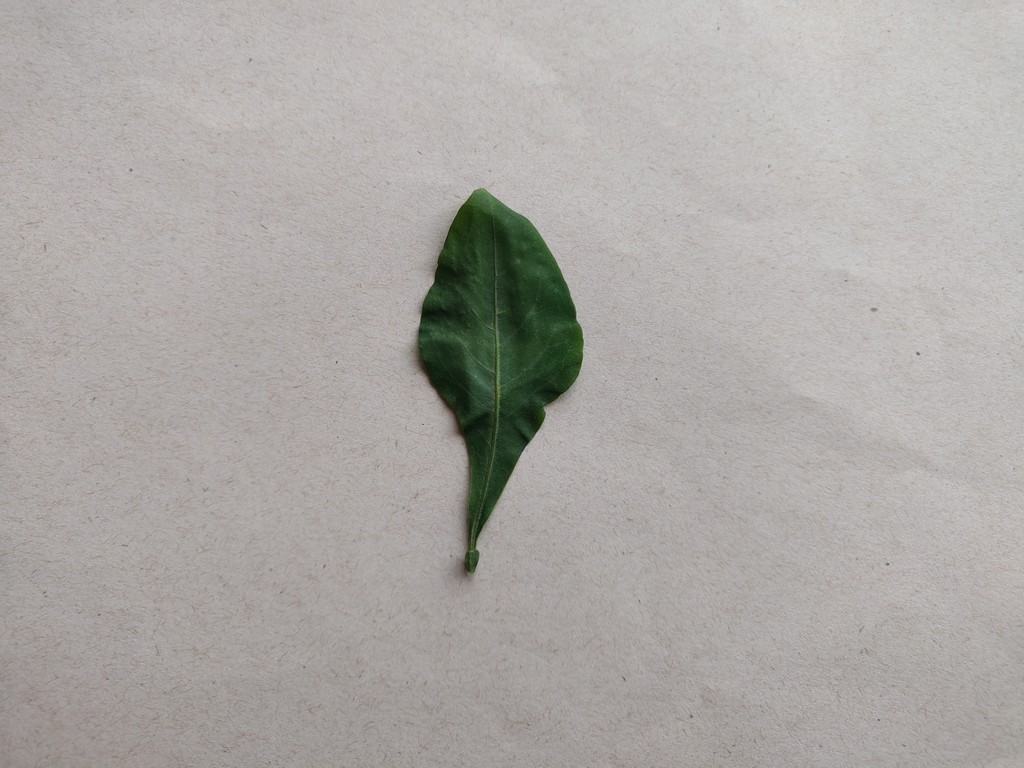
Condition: Healthy
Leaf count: single
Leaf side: front